Ani Lorak

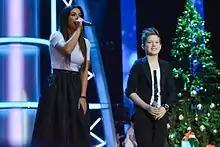
Ani Lorak performing in 2014.

In 2013, Lorak returned to Greece to produce her fourteenth "Zazhigay serdtse" together with Kontopoulos. Diana Golde and Ruslan Kvinta also wrote several songs for the album. From March to June 2014, Lorak was a coach on the fourth season "Holos Krainy". During this season, she coached singer Mykyta Aliekieiev, whom she also helped to start his career.